Gusli

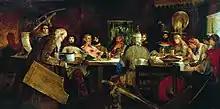
Painting of a feast attended by Vladimir the Great and certain of the bogatyri at which a gusli is being played

"Shlemovidnye gusli" (Helmet-shaped gusli) is a variety of Gusli held by the musician on his knees, so that the strings are horizontal, the resonator body under them. He uses his left hand to mute unnecessary strings and thus form chords, while strumming all the strings with his right hand. The instrument was spread in southern and western regions of Kievan Rus'.